Zarasai

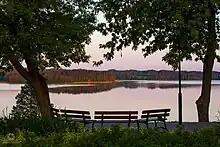
Zarasas Lake, Zarasai, Lithuania, 2017

During the course of 1919 the Socialist Soviet Republic of Lithuania and Belorussia (Litbel) gradually lost territory to advancing Polish forces. The Polish army seized the town on August 27, 1919, being the last town where that the Litbel Soviet republic lost. In 1919 a Lithuanian name, Ežerėnai, was given to the town. Since linguists discovered this name to be of Selonian origin, the name was changed in 1929 to Zarasai. In 1924, the designation of Zarasai county was finally approved and public offices of the independent Lithuania were developed in the town. During the period of independence, Zarasai was an important summer resort for holidaymakers who came from all over Lithuania.